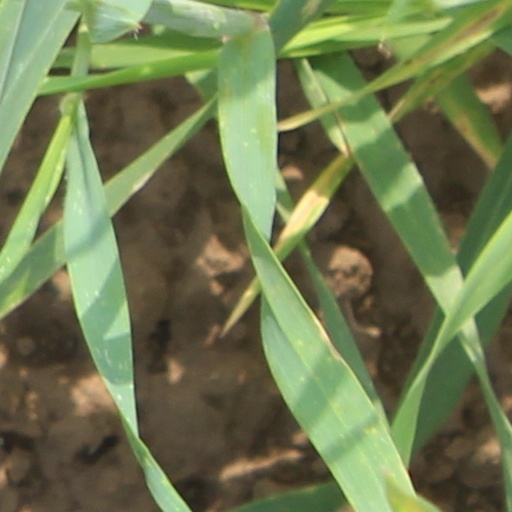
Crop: wheat